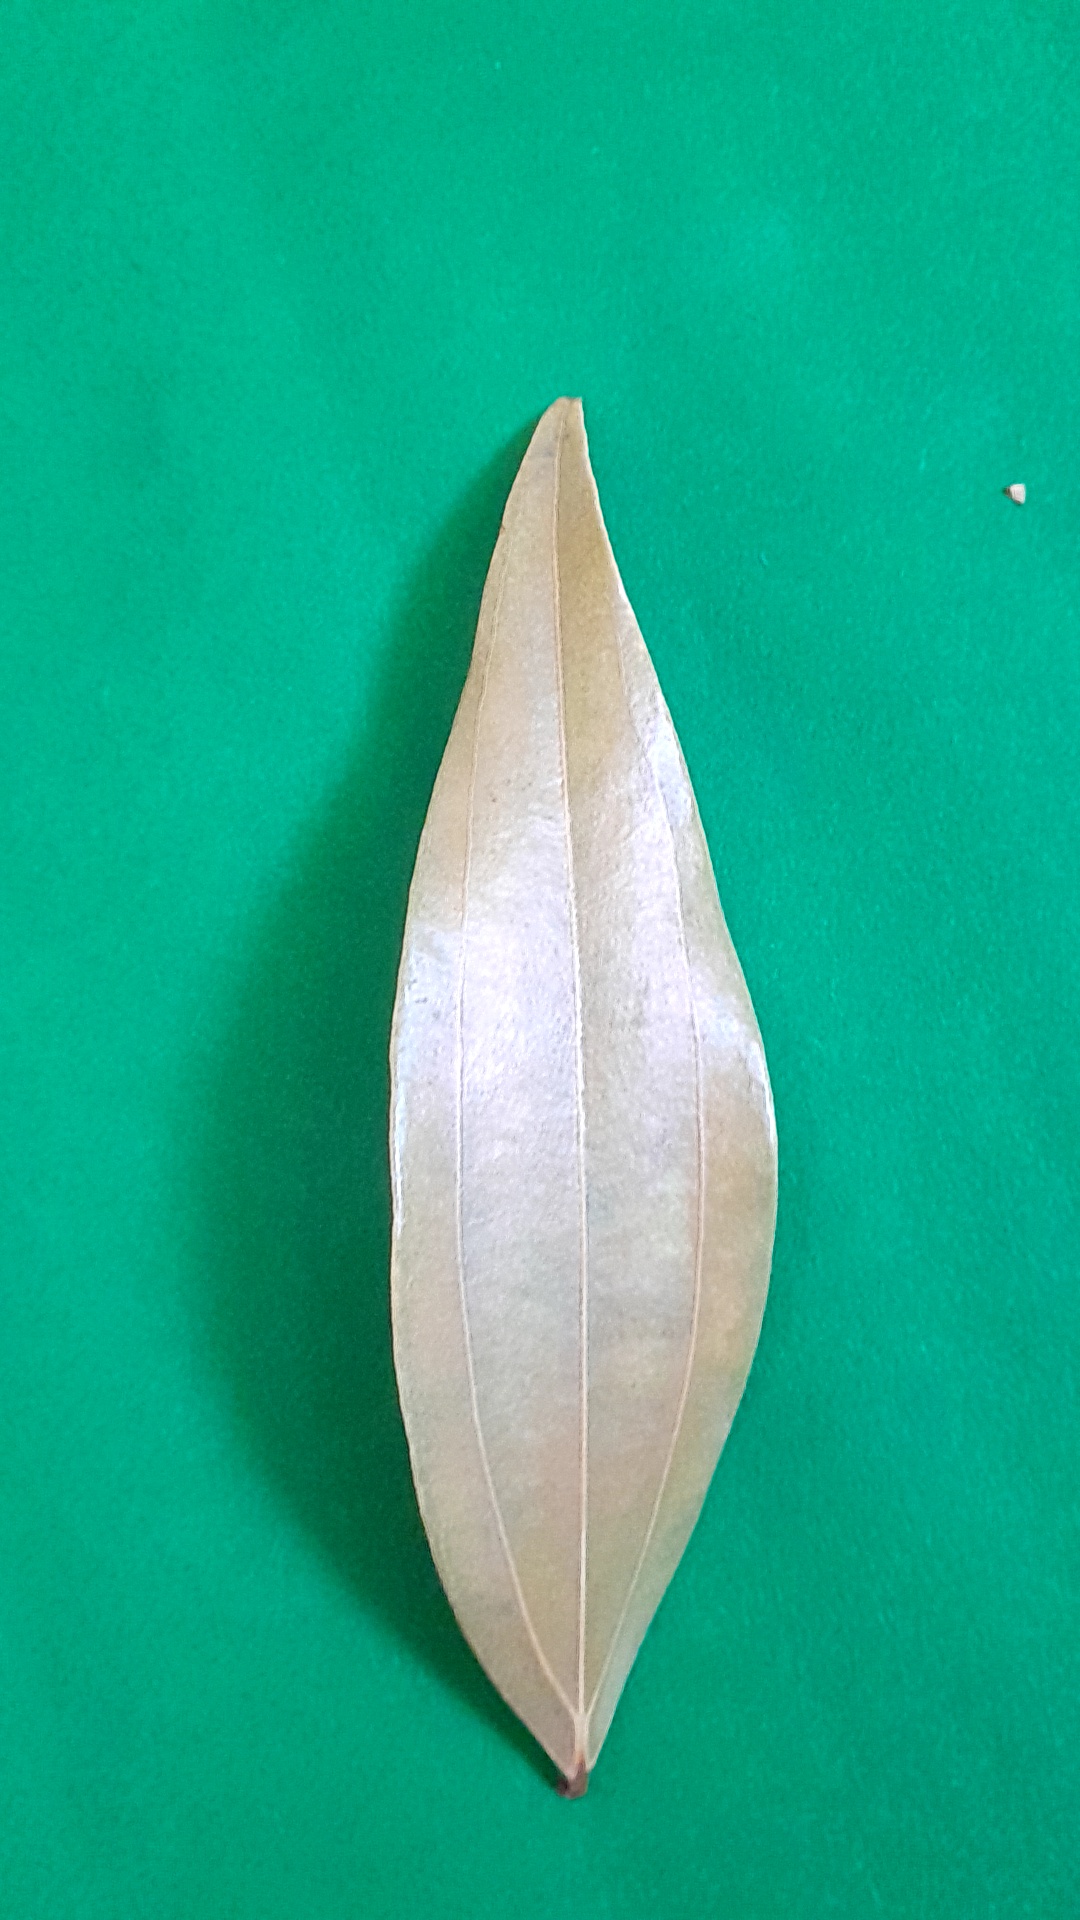
Label: Dry Leaf